President Casino Broadwater Resort

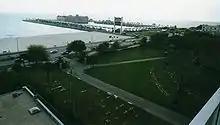
From the hotel portion, the resort's grounds, beach, marina, and casino could be seen, in a 2002 view.

Entrepreneur John E. Connelly, founder of President Casinos, then gained control of the property, and the President Casino Broadwater Resort was opened aboard a riverboat docked at the Broadwater Resort Marina in August 1992. It was the second casino to open on the Mississippi Gulf Coast, following the Isle of Capri Casino which opened two weeks earlier. In June 1995, President Casinos replaced the riverboat with the former Mississippi Gold Shore Casino barge. The table games there were known for having lower limits than most other Biloxi casinos. Major country music stars performed there on Wednesday through Saturday nights, and the hotel had 550 rooms available across two structures. In 1997 and 1999, titles to the resort property and barge were formally transferred from Connelly to President Casinos.